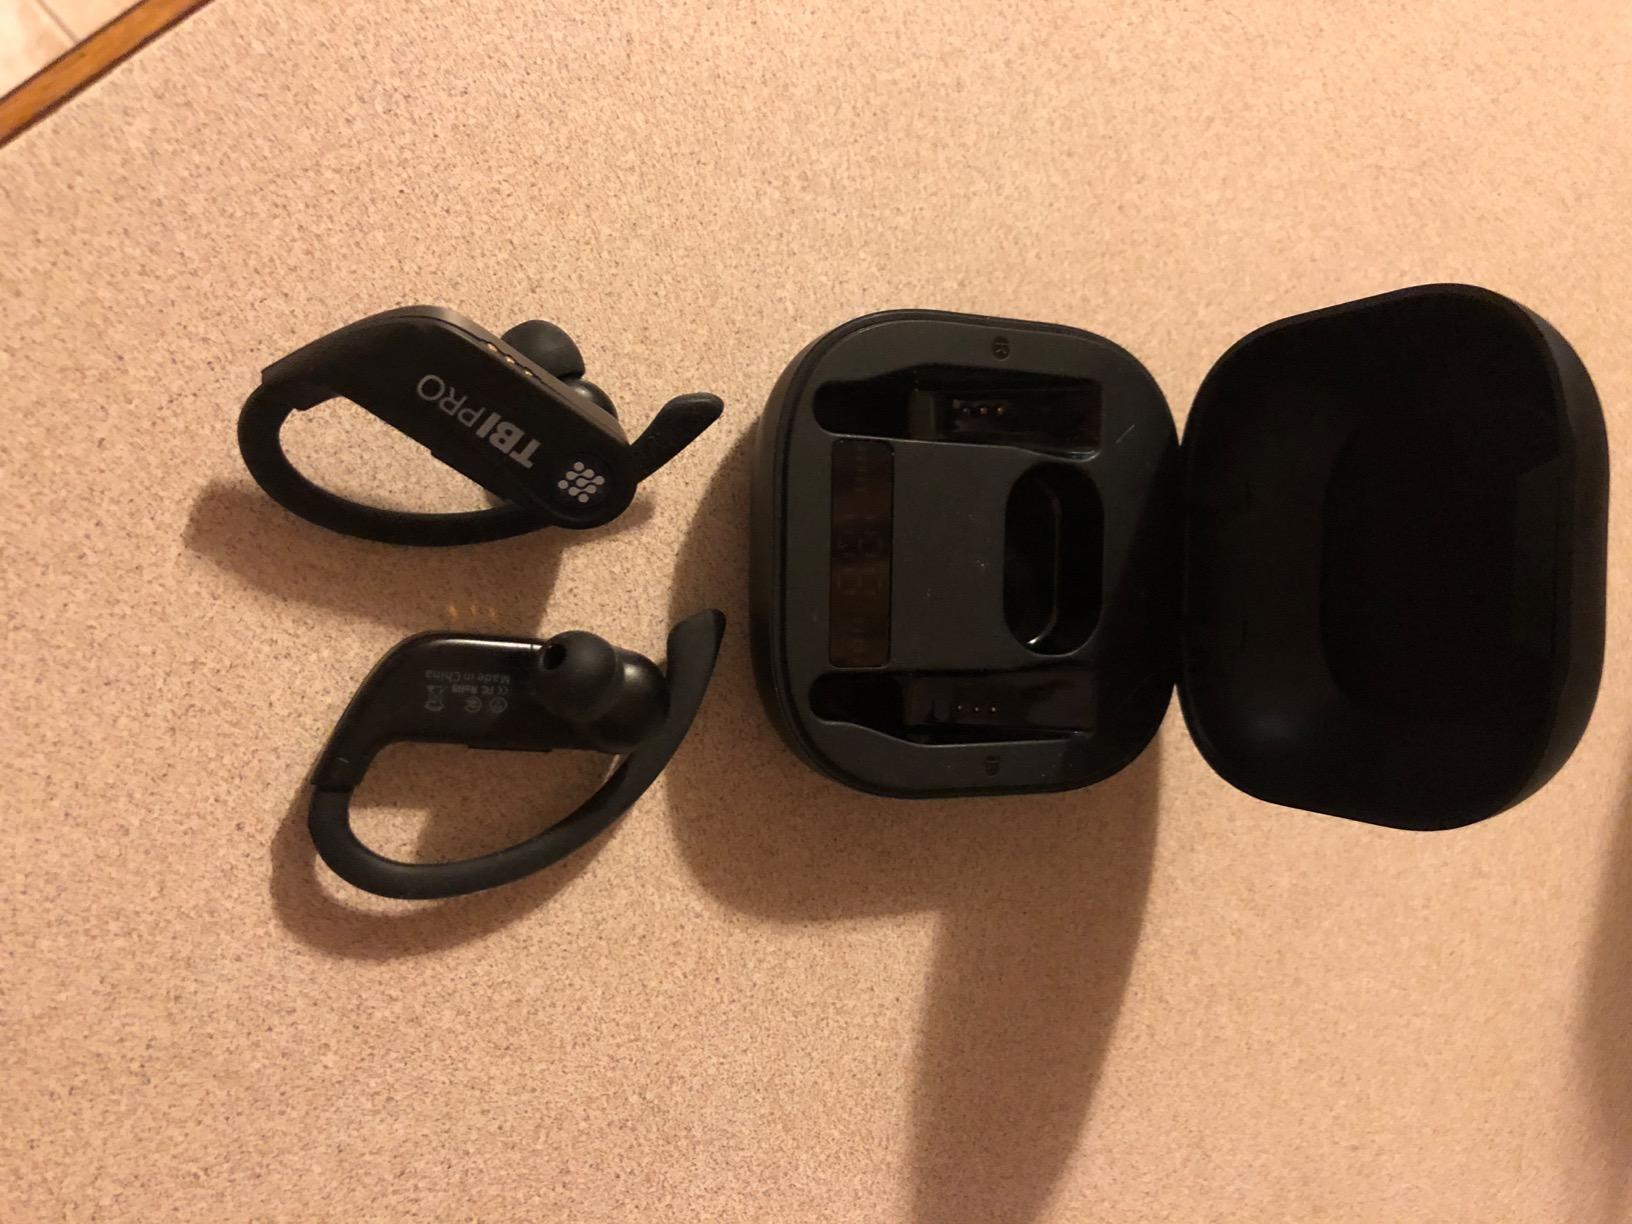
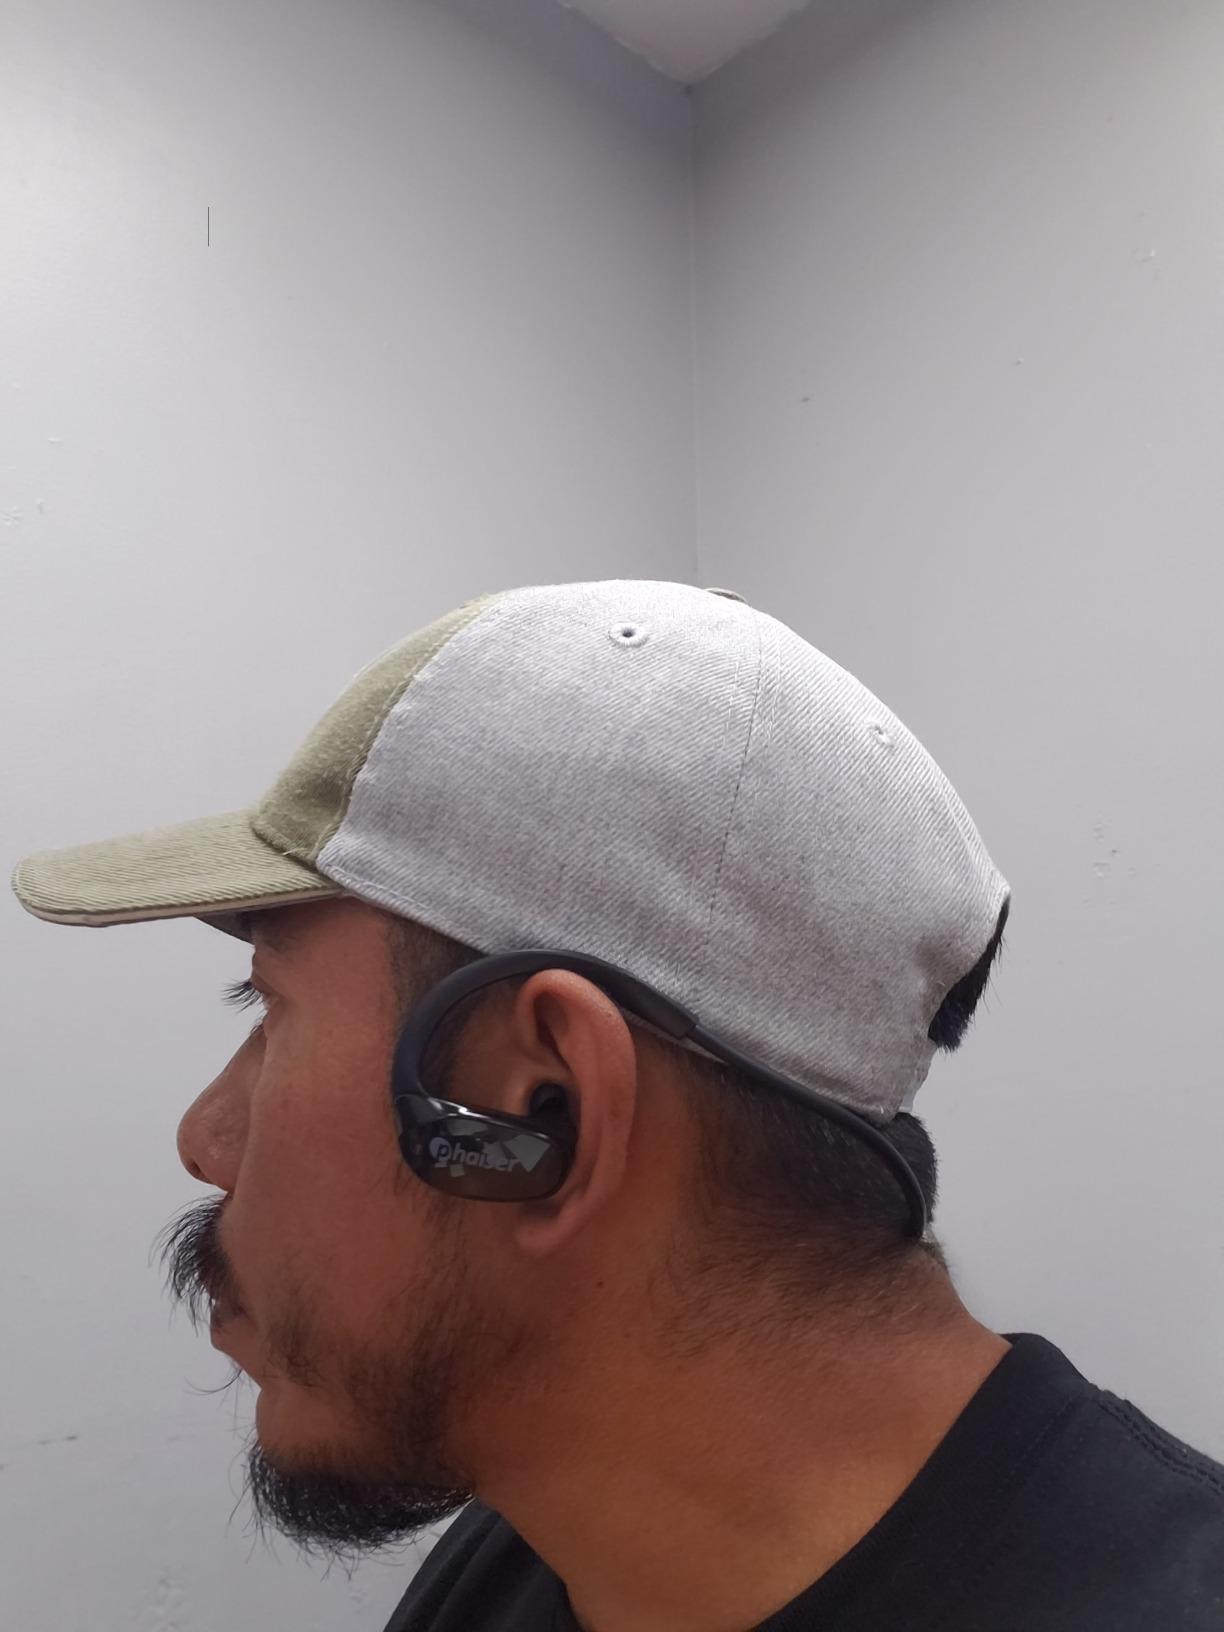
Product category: earbuds
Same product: no